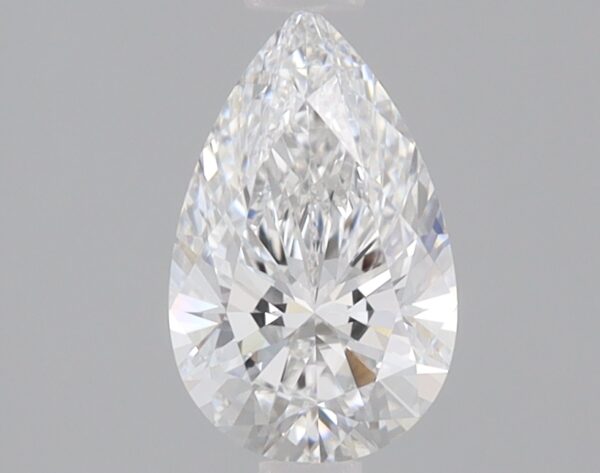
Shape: pear
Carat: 0.87
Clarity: VVS1
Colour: D
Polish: EX
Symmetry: EX
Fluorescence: NONE
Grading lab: IGI
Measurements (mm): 8.67 x 5.39 x 3.31